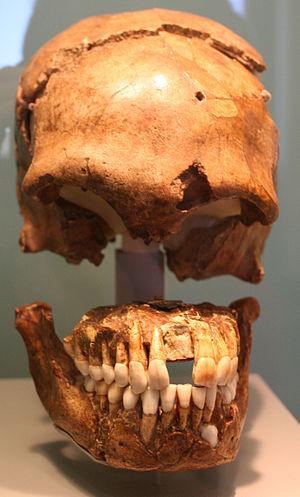
Le Moustier est un site préhistorique français qui se trouve sur la commune de Saint-Léon-sur-Vézère, en limite de la commune de Peyzac-le-Moustier, en vallée Vézère dans le département de la Dordogne. Il comporte deux abris principaux : l'abri supérieur, et l'abri inférieur s'ouvrant une quinzaine de mètres plus bas dans la même falaise, au niveau actuel de la vallée de la Vézère.
Otto Hauser, né le 12 avril 1874 à Wädenswil et mort le 14 juin 1932 à Berlin, est un archéologue, préhistorien et marchand d'art suisse. Il est le découvreur de sites paléolithiques renommés en Dordogne, où il a mené des fouilles de 1906 à 1914. Il a publié plusieurs ouvrages de vulgarisation scientifique sur la Préhistoire.